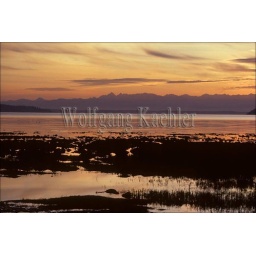
Usa, washington, skagit river mud flats at sunset with olympic mountains in background